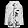
Label: Coat